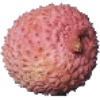
Label: Lychee 1